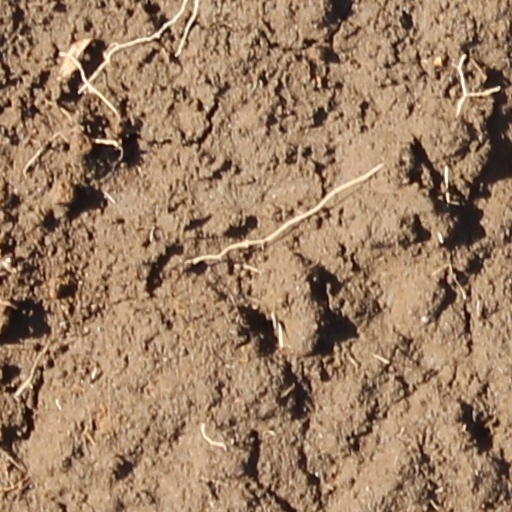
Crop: wheat